Brownella Cottage and Grace Episcopal Church and Rectory

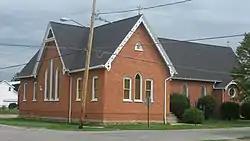
Grace Church

Brownella Cottage and Grace Episcopal Church and Rectory (also known as Bishop Brown House and the Grace Episcopal Church and Education Building) is a historic church complex at S. Union and Walnut Streets in Galion, Ohio.